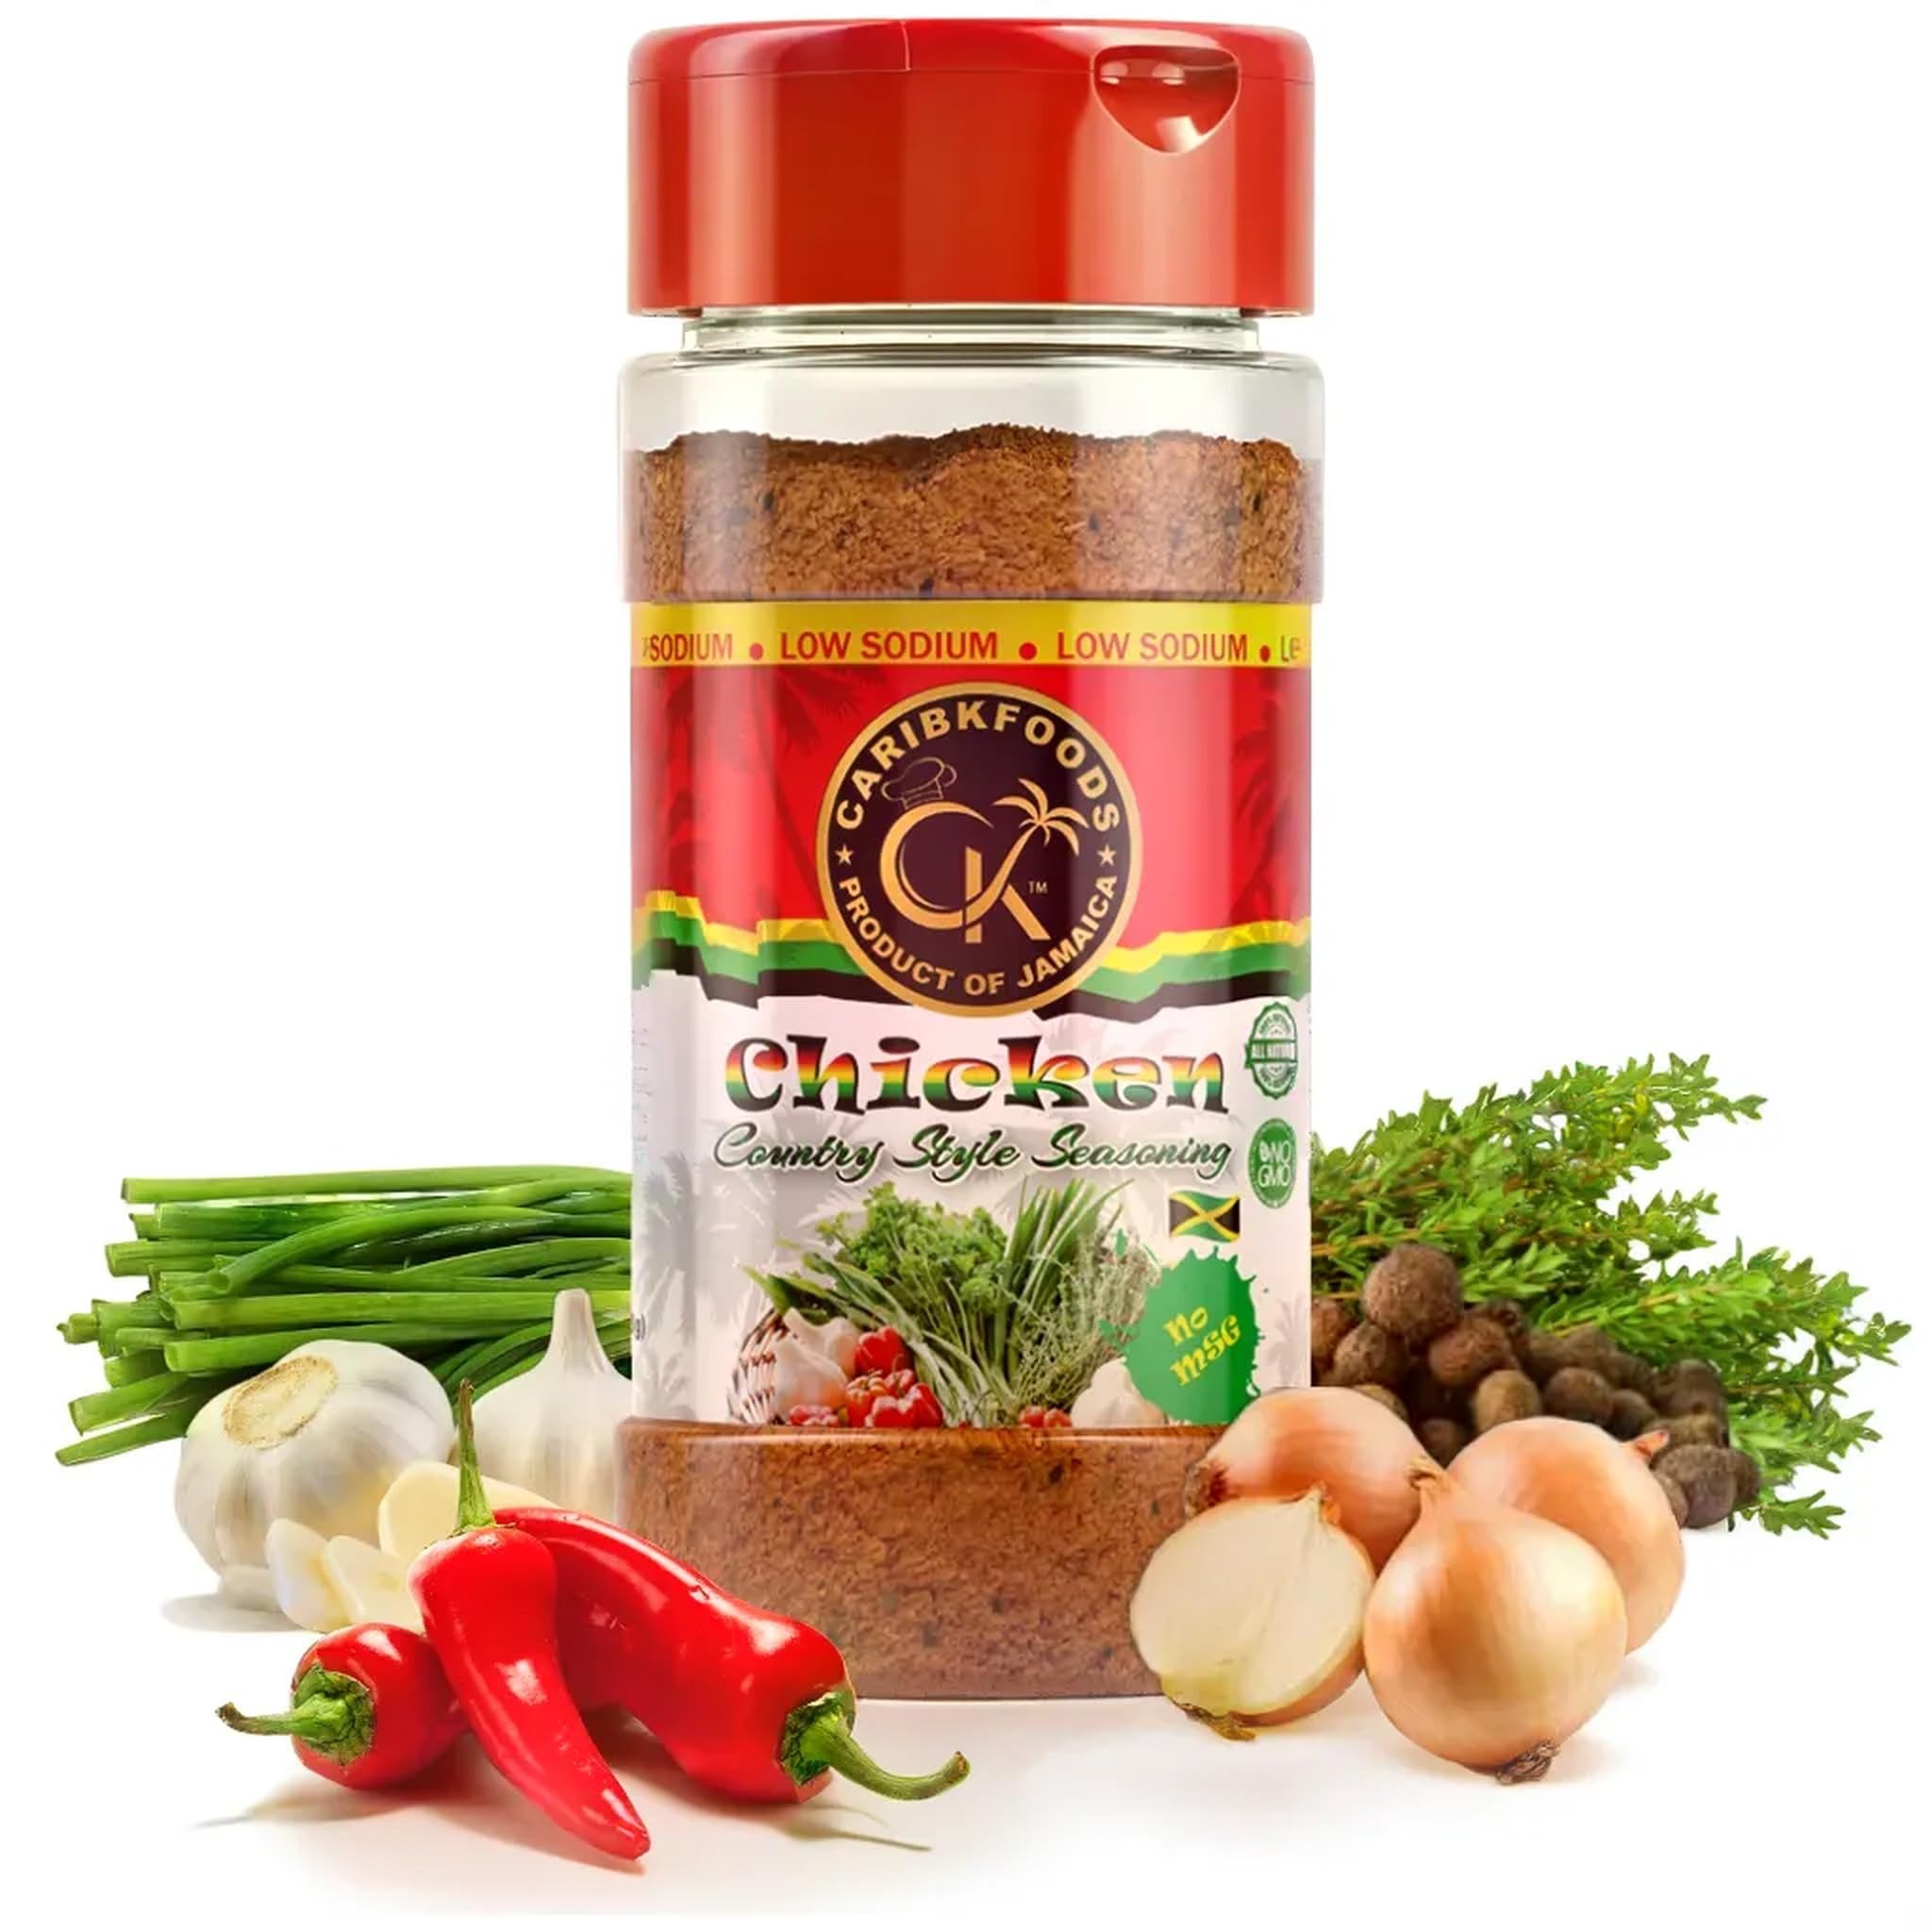
Item Name: Caribbean Kitchen Chicken Seasoning (4 Oz) - All Natural ingredients And Healthy Spice Blend For All Foods - Non-GMO, Gluten-free, 100% Authentic Jamaican Seasoning for Delicious Meals
Bullet Point 1: Authentic Jamaican Flavors: Caribbean Kitchen Chicken Seasoning brings the bold, spicy taste of Jamaica to your dishes with its carefully crafted blend of herbs and spices. It's versatile and perfect for enhancing the taste of chicken, seafood, or vegetables.
Bullet Point 2: Healthy and Natural: With zero calories and cholesterol, Caribbean Kitchen Chicken Seasoning is a healthy choice for those who want to enjoy flavorful food without compromising their health. It's perfect for maintaining a balanced diet.
Bullet Point 3: Versatile: A must-have in your pantry, Caribbean Kitchen Chicken Seasoning is a go-to seasoning for any dish, including soups, stews, marinades, and rubs. Its rich blend of herbs and spices adds depth and complexity to any recipe.
Bullet Point 4: Quality Guaranteed: Caribbean Kitchen Foods ensures top-quality ingredients and FDA requirements. The seasoning is free from preservatives, GMOs, gluten, and MSG, making it safe for everyone to consume.
Bullet Point 5: Try it risk-free: Our top-quality packaging ensures that our product stays fresh and fragrant. We believe in giving you the best and only want you to pay for what you are satisfied with. Suitable for anyone, including men, women, teens, and of course, you.
Product Description: <p>★ Caribbean Kitchen Chicken Seasoning is a delicious and authentic spice blend that is perfect for adding a Caribbean flair to your meals. Made with all-natural and healthy ingredients, this seasoning is a must-have for any home cook who loves to experiment with new flavors and spices. This 4 oz spice blend is specifically crafted to enhance the flavor of chicken dishes, but can be used on all types of foods. The 100% authentic Jamaican seasoning is blended with a variety of spices, including allspice, thyme, garlic, and more, to create a unique and delicious taste that is sure to impress your taste buds.</p> <p>★ One of the best things about Caribbean Kitchen Chicken Seasoning is that it is made with all-natural and healthy ingredients. This seasoning does not contain any artificial additives, preservatives, or colors. It is also non-GMO and gluten-free, making it safe for those with dietary restrictions. The versatility of this seasoning makes it a great addition to any pantry. Whether you're grilling chicken, roasting vegetables, or seasoning rice, Caribbean Kitchen Chicken Seasoning is the perfect way to add a burst of flavor to your meals. and can be used in both wet and dry applications.</p> <p>★ When it comes to cooking with Caribbean Kitchen Chicken Seasoning, the possibilities are endless. You can use it to make classic Jamaican dishes like jerk chicken or curry, or get creative and try it on dishes like tacos, burgers, or even popcorn. The only limit is your imagination! Aside from the amazing taste and versatility of Caribbean Kitchen Chicken Seasoning, another great thing about this product is its packaging. The 4 oz bottle is compact and easy to store, and the resealable cap keeps the seasoning fresh for longer.</p>
Value: 4.0
Unit: Ounce

Price: 6.99